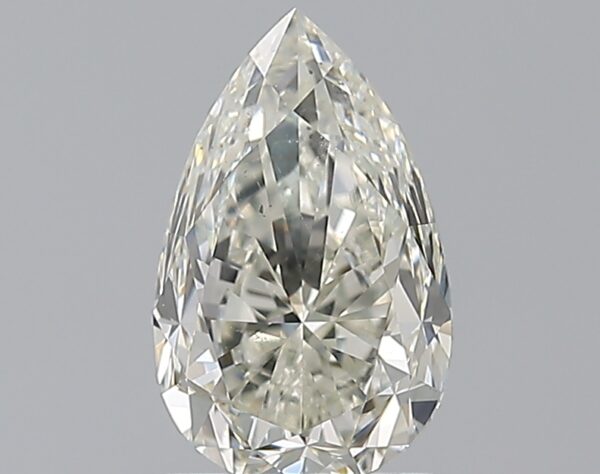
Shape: pear
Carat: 1.5
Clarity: SI1
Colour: J
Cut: FG
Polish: EX
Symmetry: EX
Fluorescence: ST
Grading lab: GIA
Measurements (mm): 9.26 x 5.76 x 4.15